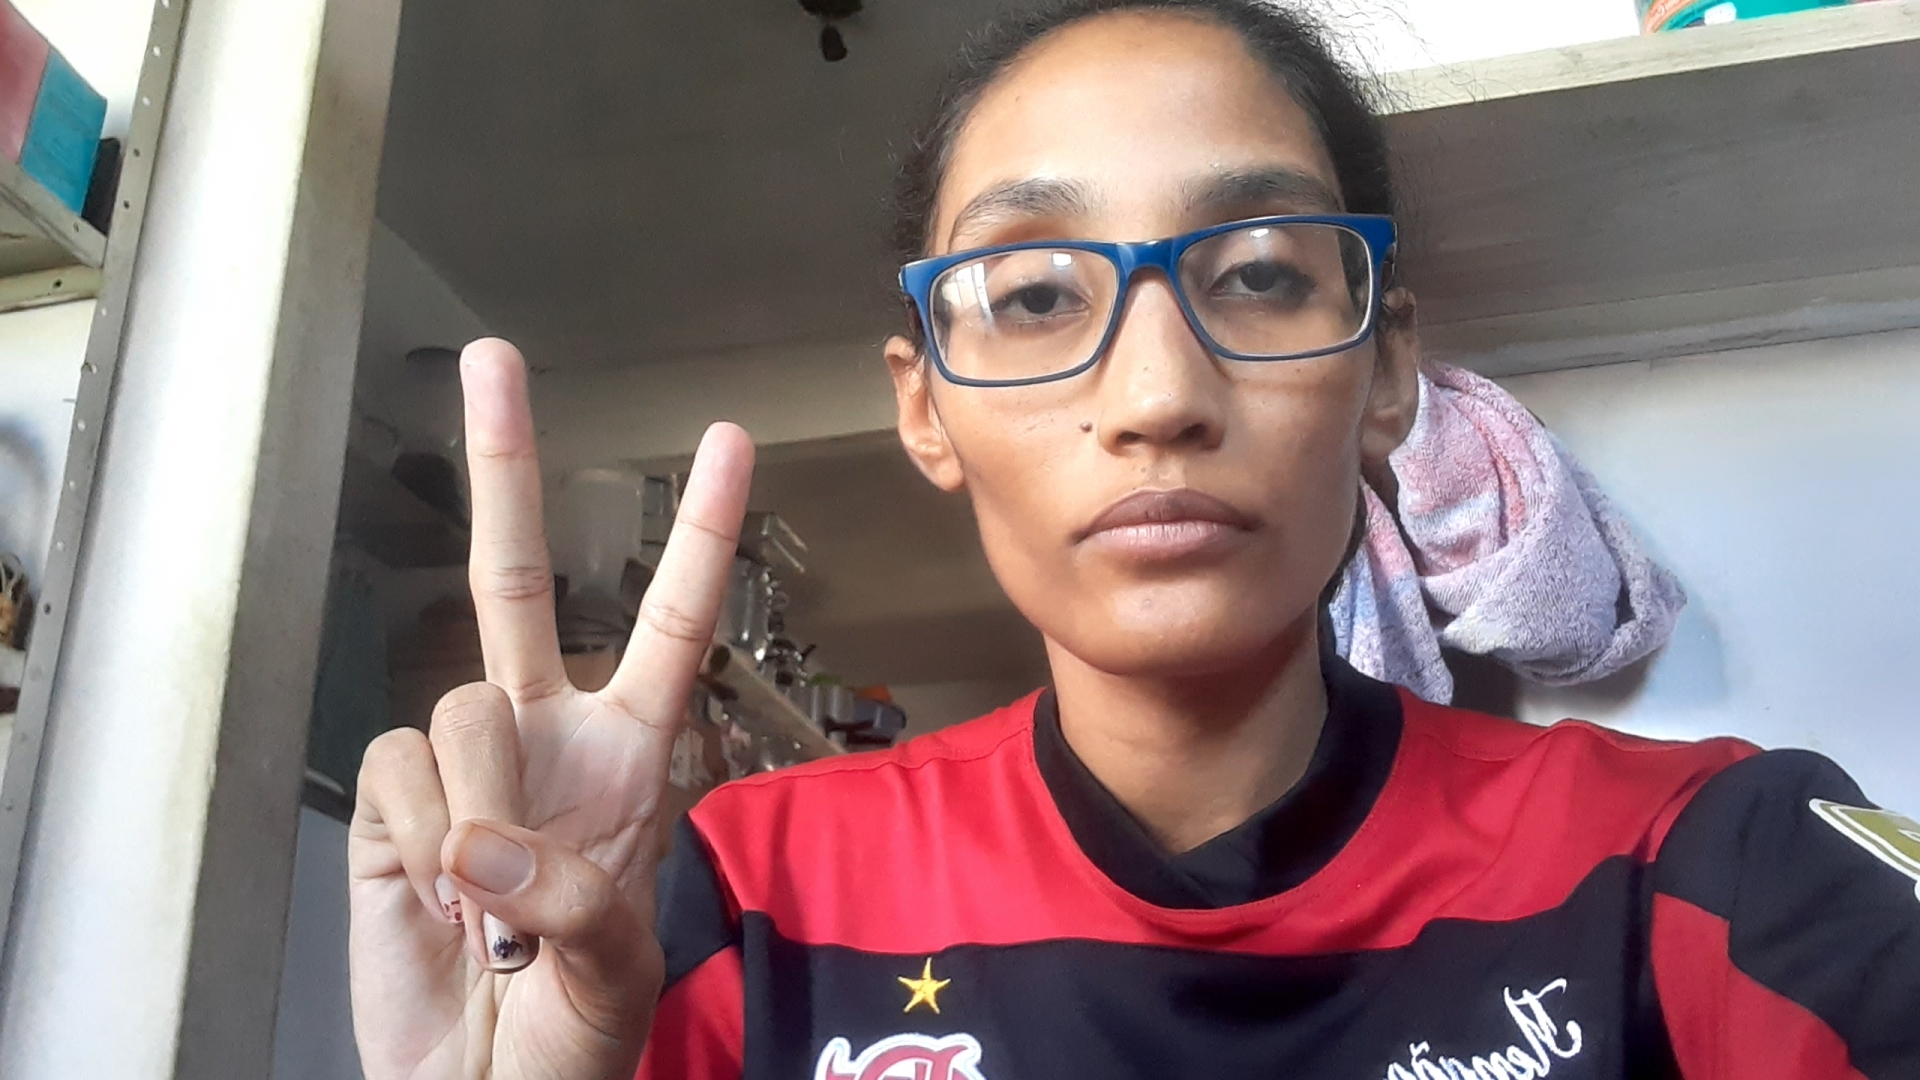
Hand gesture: peace